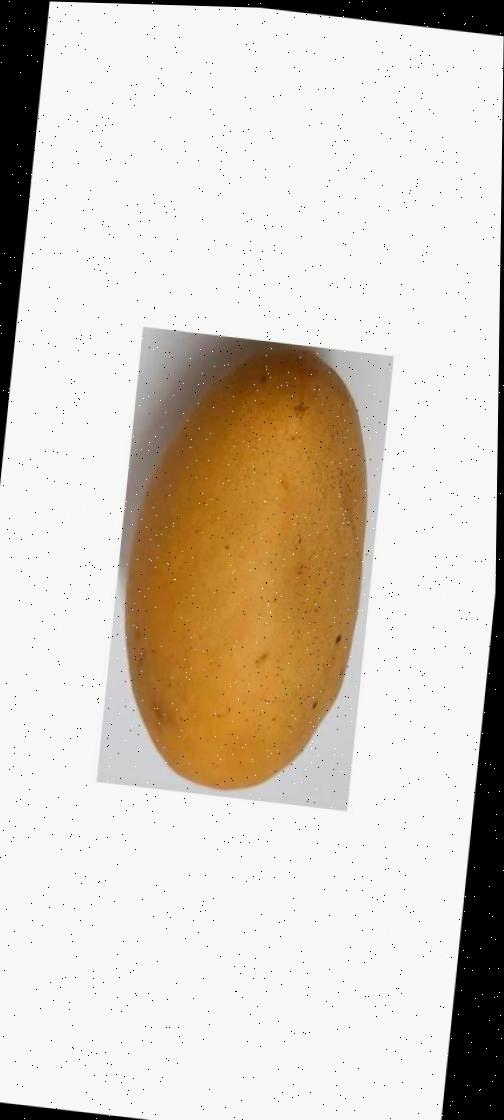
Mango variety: Katimon